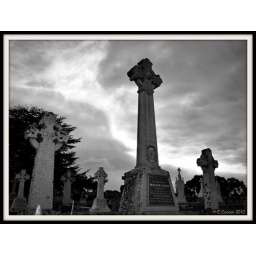
And all the clouds that lour'd upon our house